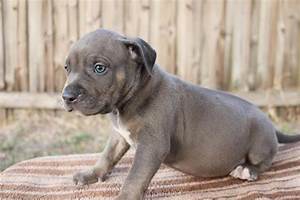
Label: dog